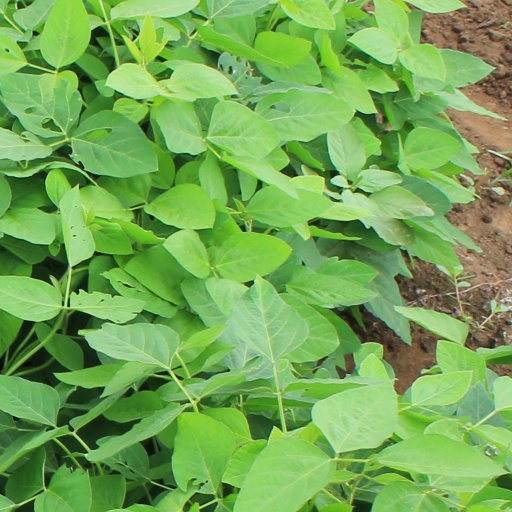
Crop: soybean